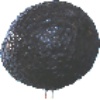
Label: Avocado ripe 1